Rampla Juniors

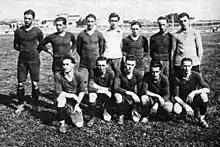
Team of Rampla Juniors that played in Buenos Aires in 1922

Rampla Juniors were founded in the Aduana area (also the birthplace of River Plate FC), then moved first to the Aguada neighborhood, and finally, around 1920, to the Cerro neighborhood. Their colors are taken from Fortaleza, a club that existed in the early years of Rampla's stint in the Cerro area. Another story of how they chose their colors is similar to how Boca Juniors supposedly got the idea for their kit colors from a Swedish flag on a ship. It is rumored that Rampla's founders took the red and green from an Italian flag on a ship that arrived in Montevideo Bay. It is also said that the basketball team CA Aguada (founded in 1922) took their colors from Rampla Juniors.